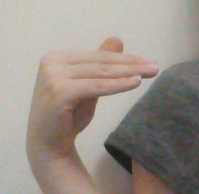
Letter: khaa